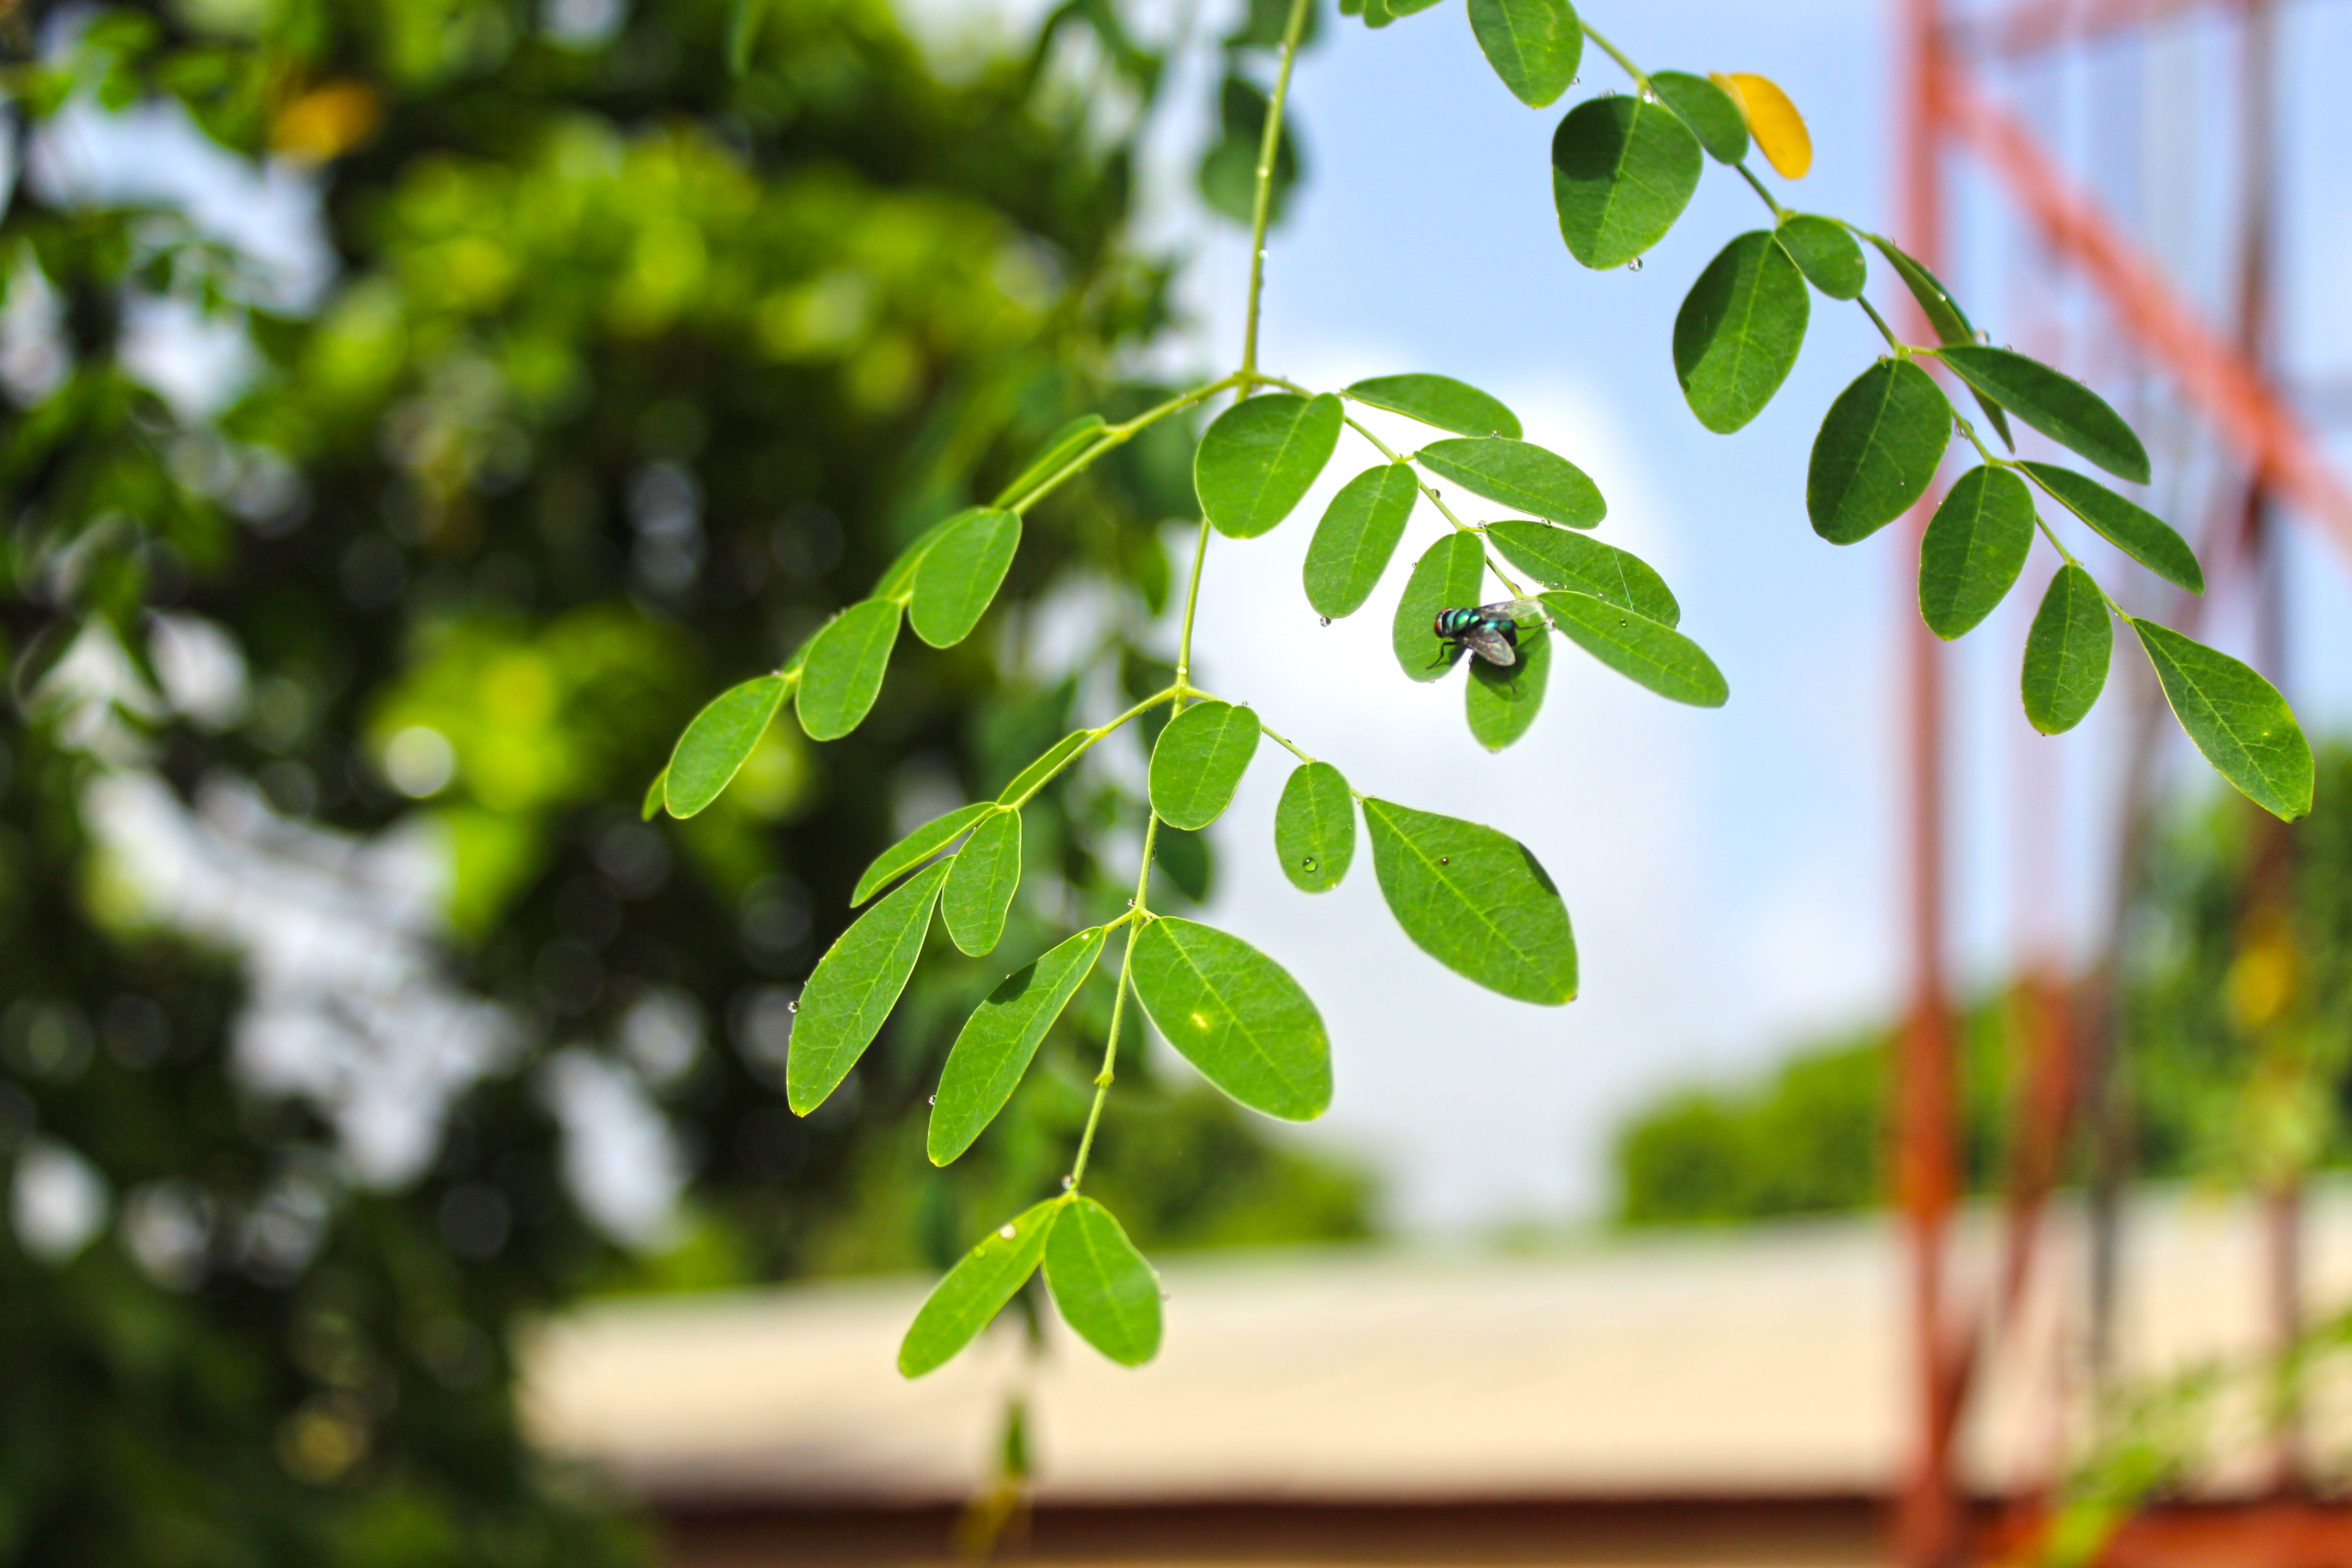
tree, nature, outdoor, branch, plant, sunlight, leaf, flower, fly, food, green, produce, insect, natural, bug, botany, garden, flora, flowering plant, woody plant, land plant